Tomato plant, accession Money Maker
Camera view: tilt-top (135 deg); turntable rotation: 120 degrees
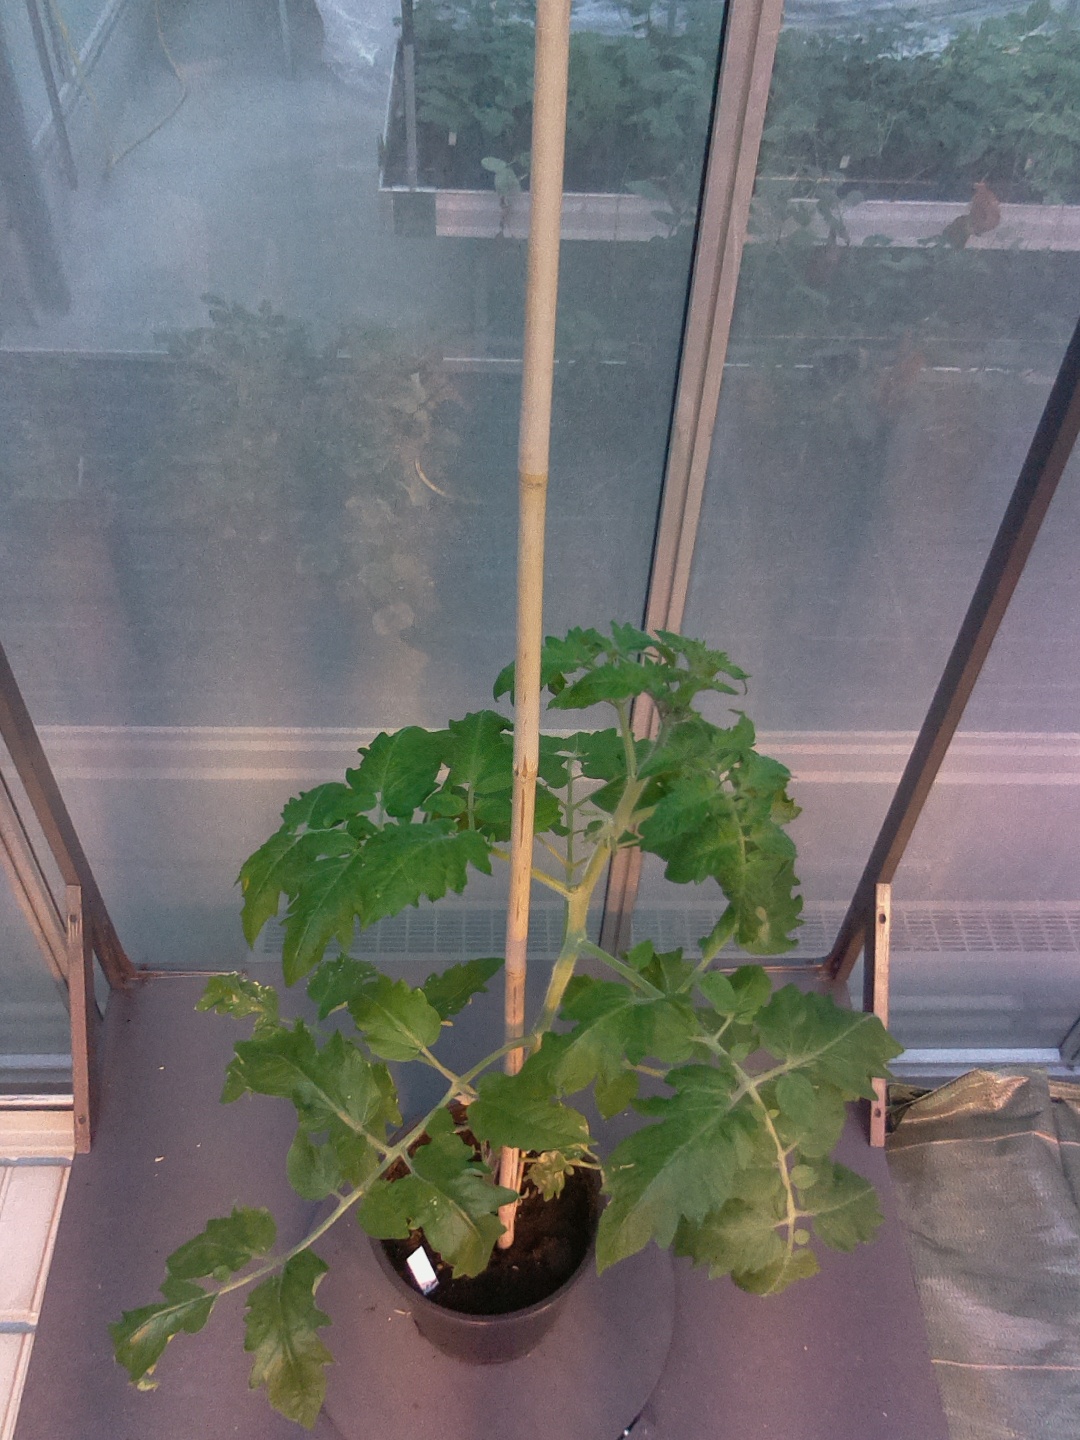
BBCH growth stage 60: First flowers open